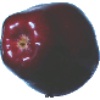
Label: red_delicious_apple